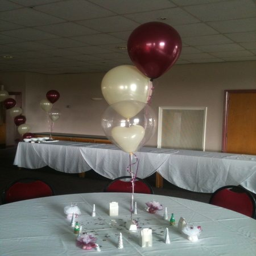
table decoration of burgundy , ivory and a clear balloon featuring an ivory heart inside .